Avishai David

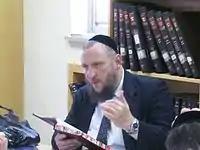
Avishai David

Rabbi Avishai Chaim David (born 1949) is the Rosh Yeshiva of Yeshivat Torat Shraga (YTS) in Bayit VeGan, Jerusalem, Israel, and is the founding rabbi of Beit Medrash Torani Leumi (BMTL) in Beit Shemesh, which he left in August, 2017. He is currently the rabbi of Kehillas Beis Tefillah Yonah Avraham in Ramat Beit Shemesh.